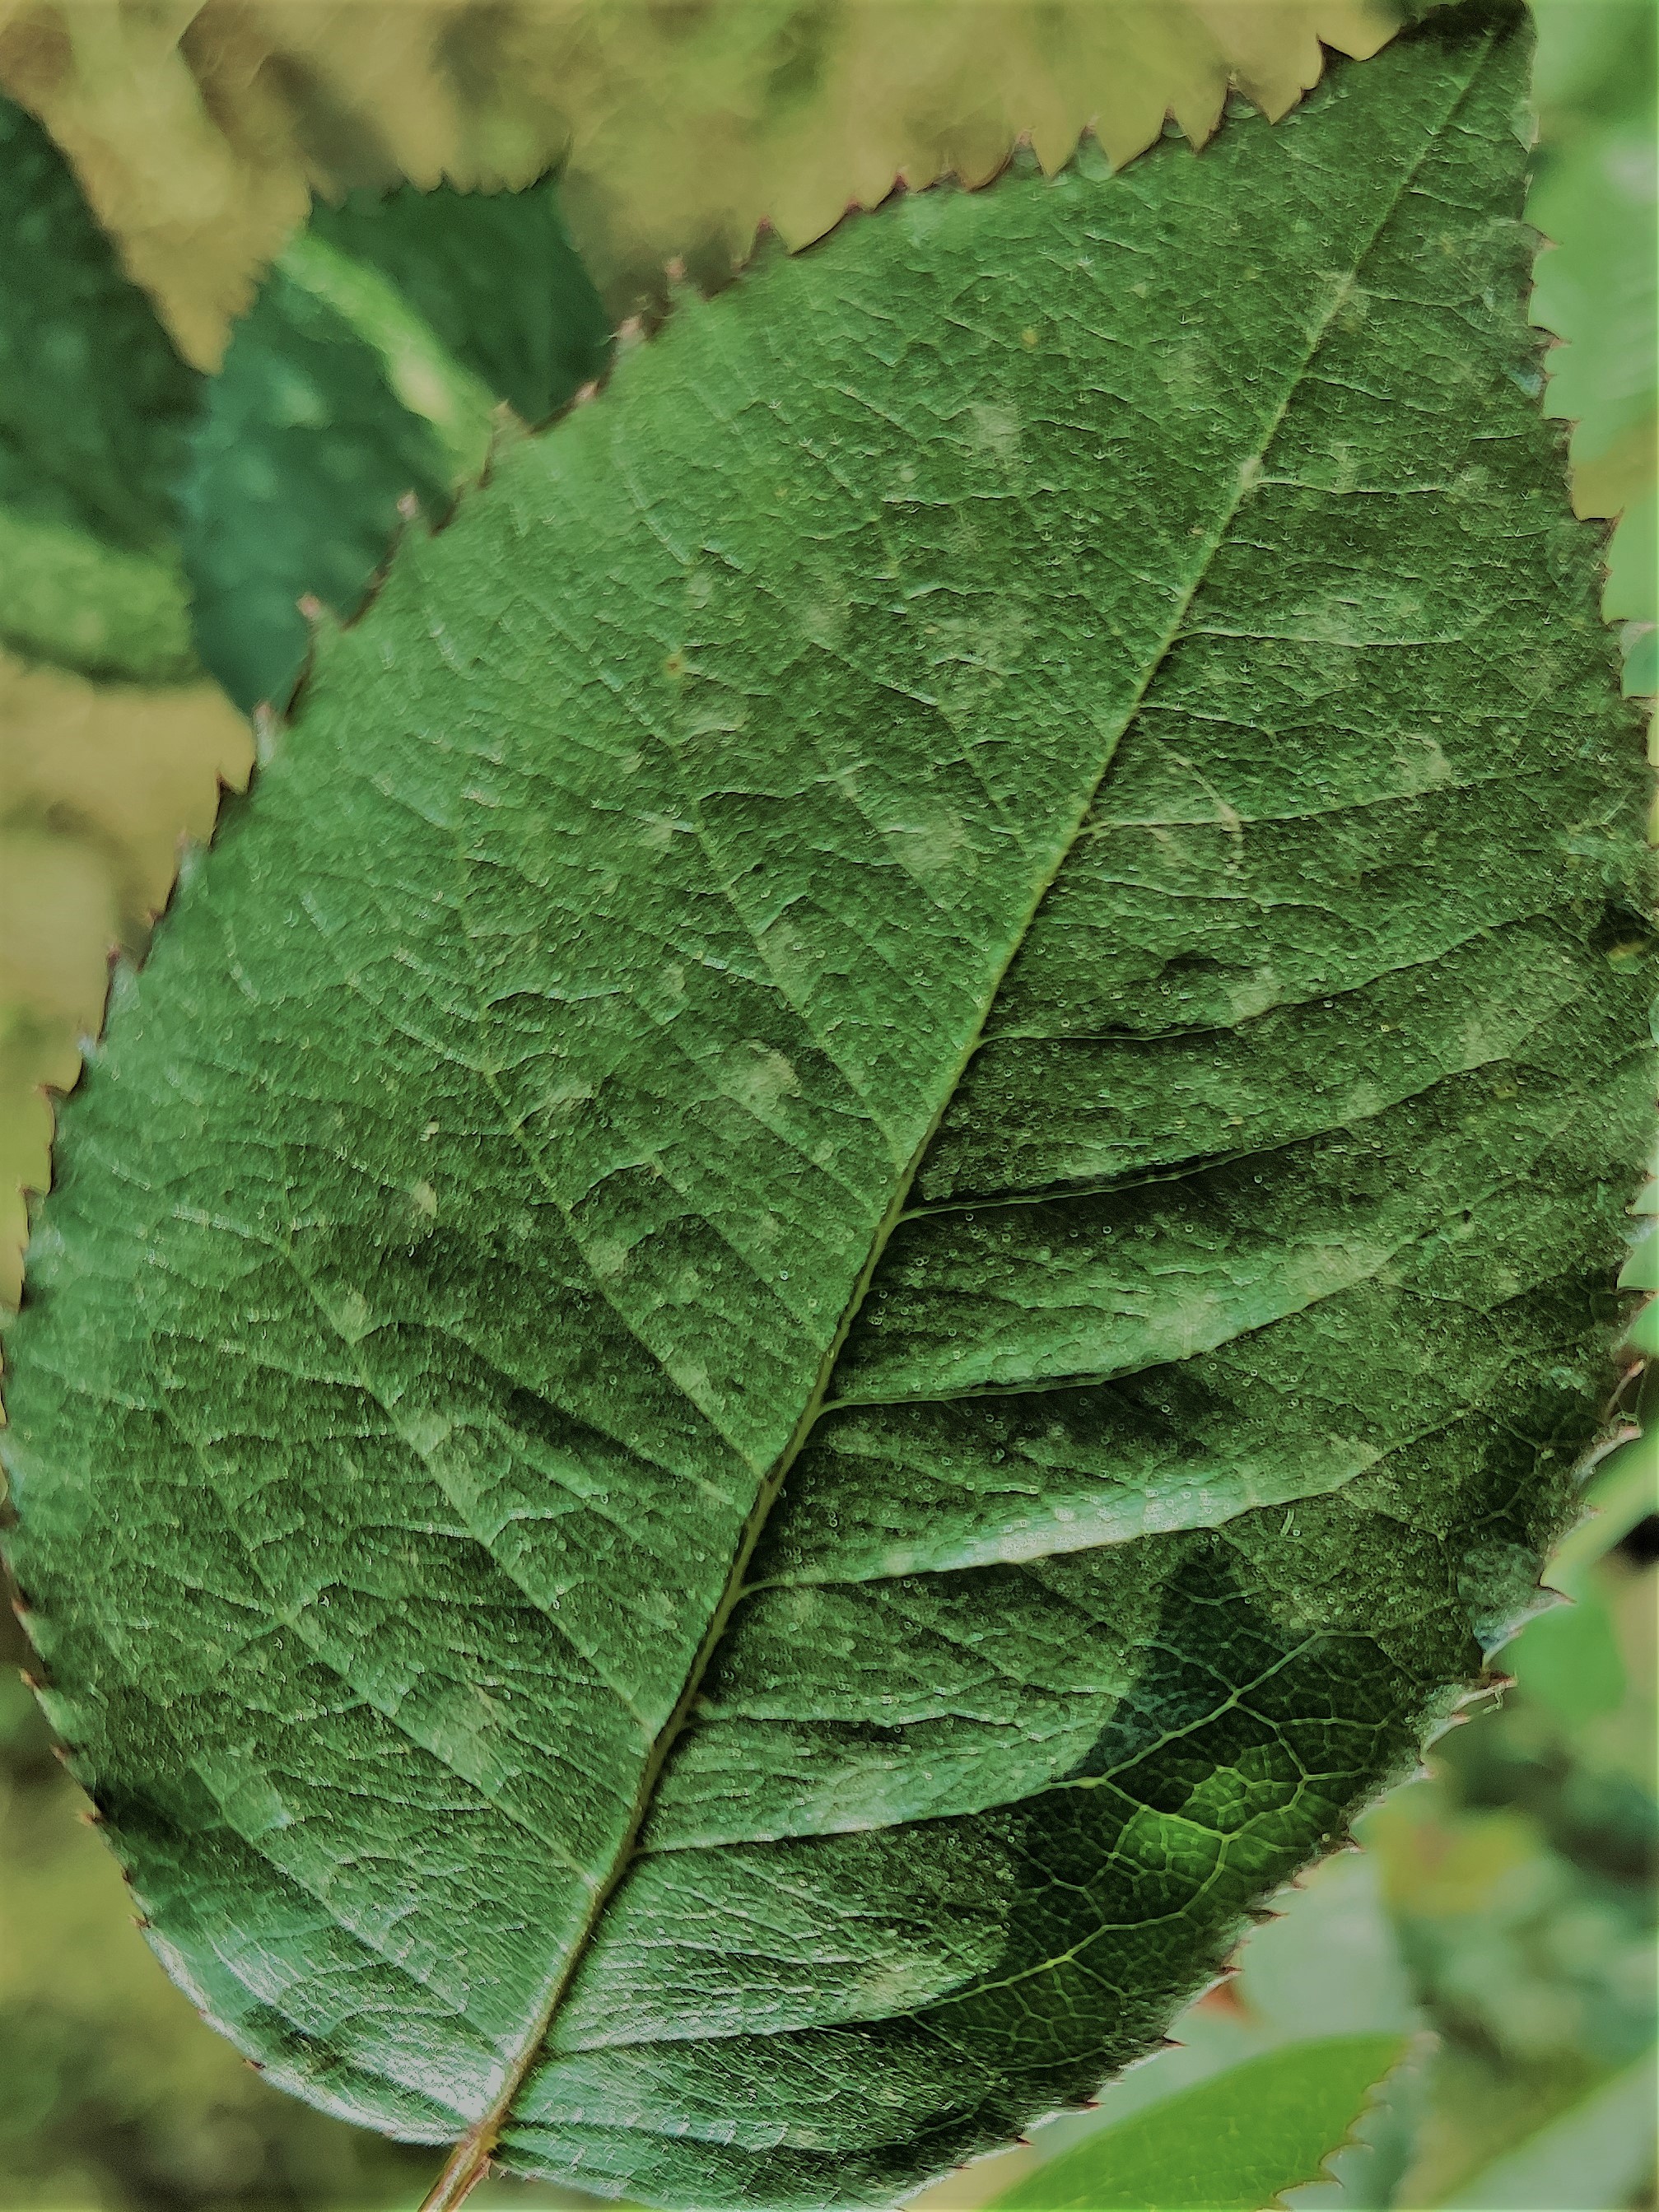
Label: Fresh Leaf